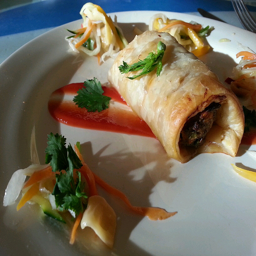
A white plate topped with a taquito covered in sauce.
a white plate with a lot of food on it
Food wrap on plate with ketchup partially eaten.
A dish with meat in a pastry surrounded by dollops of vegetables.
some food is laying on a white plate